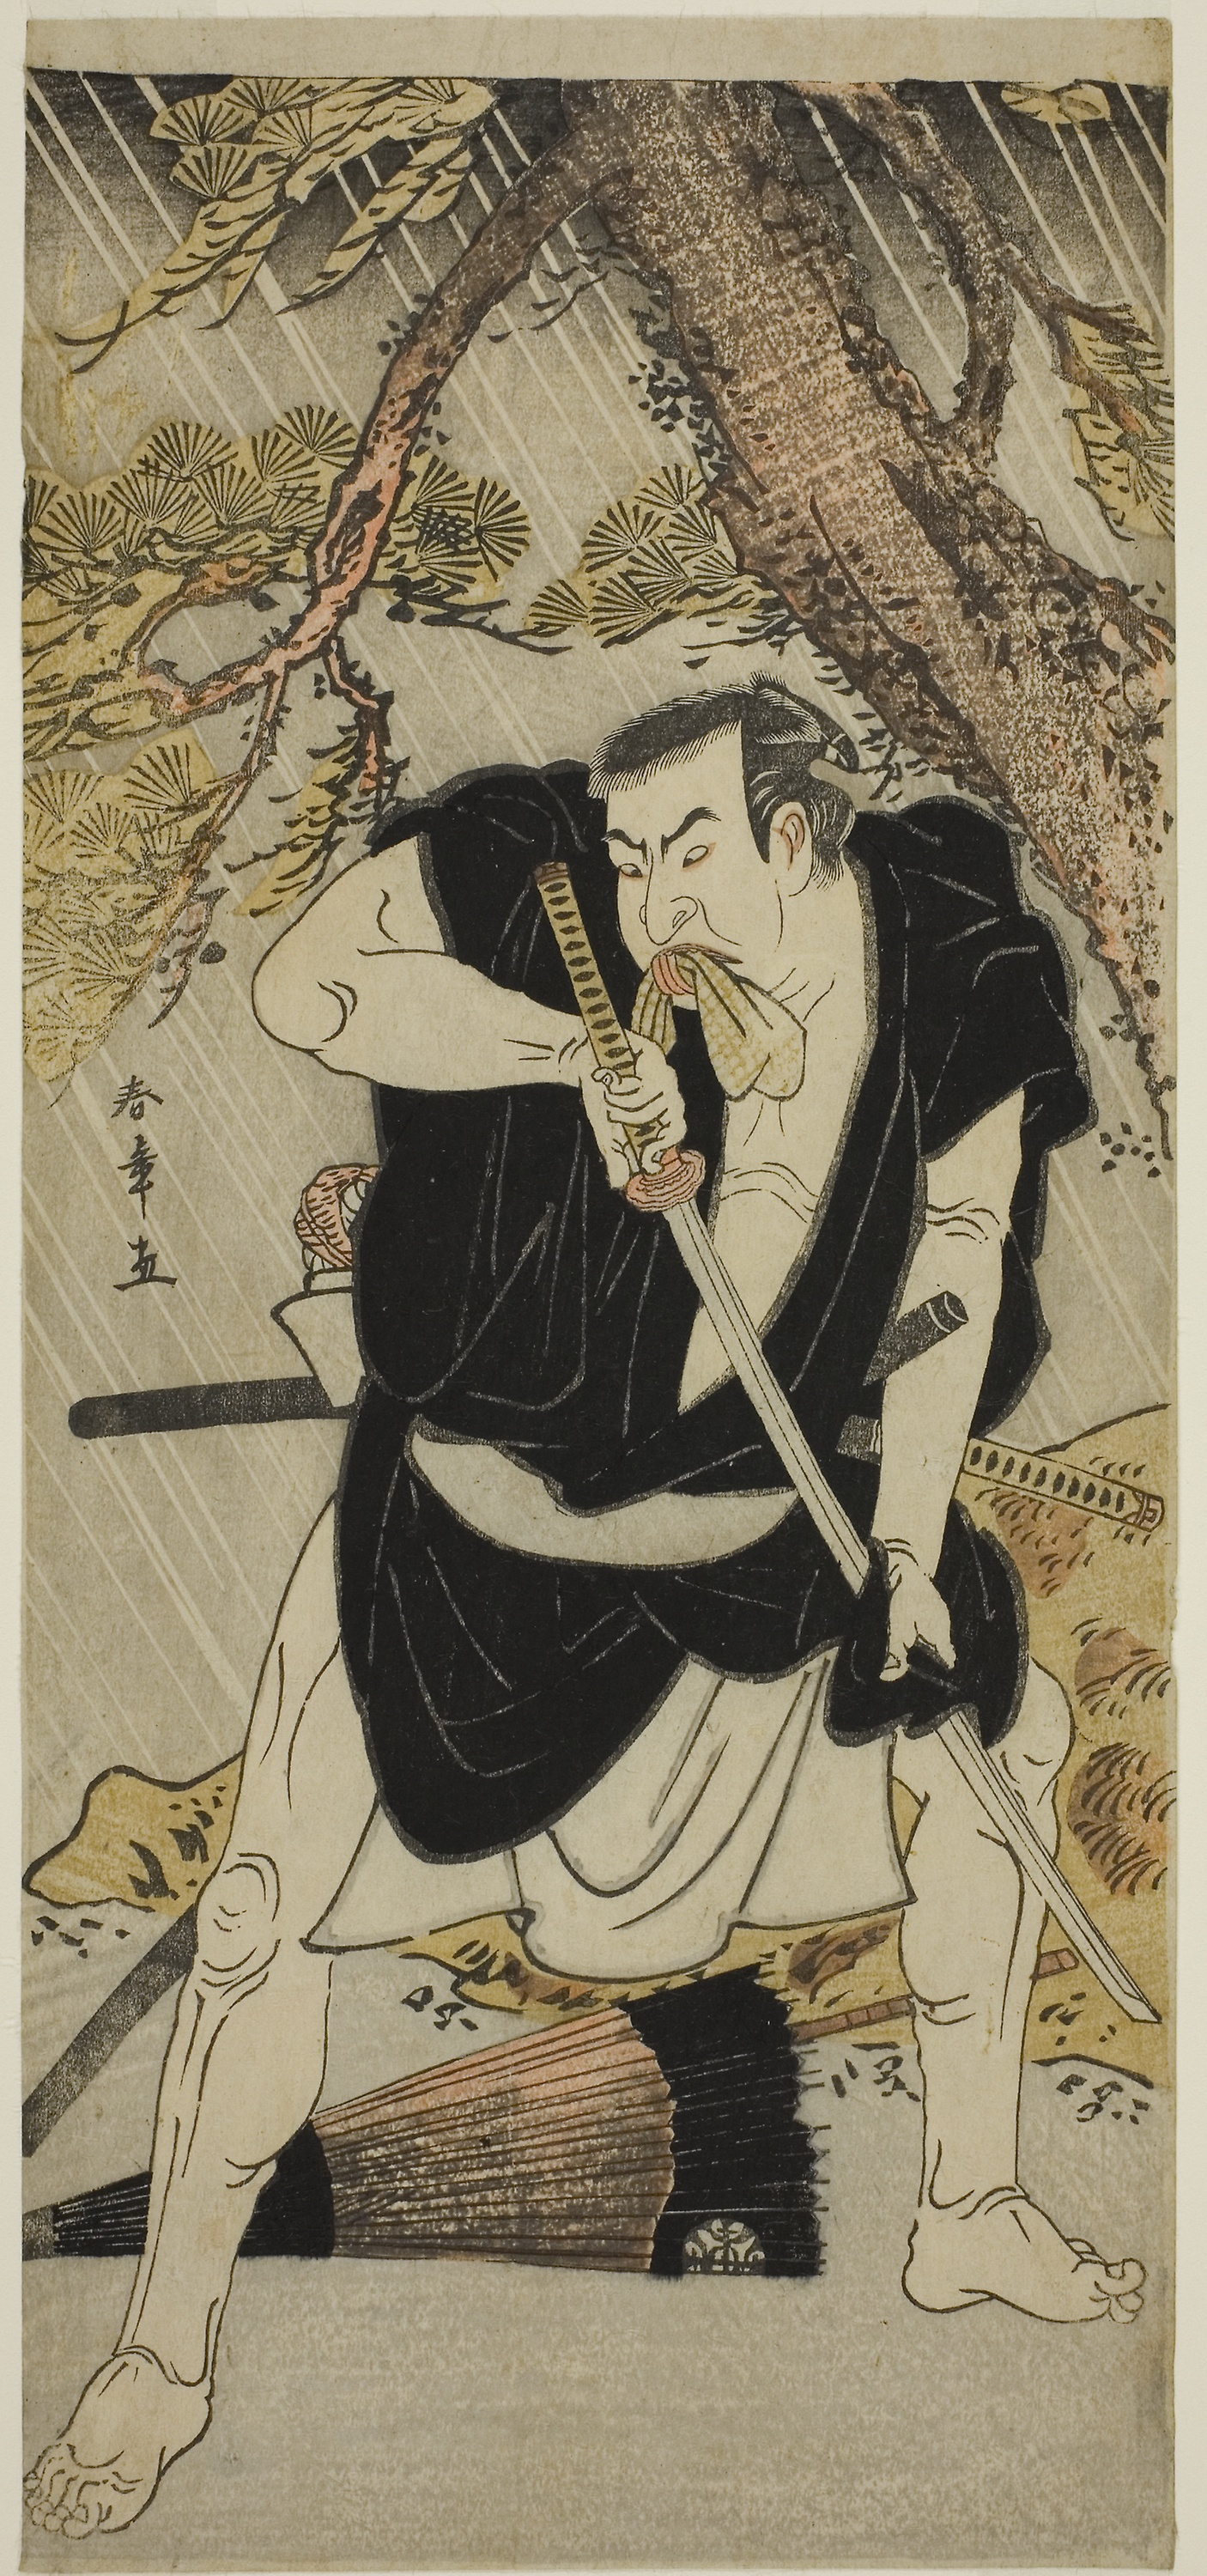
art, illustration, human behavior, printmaking, fictional character